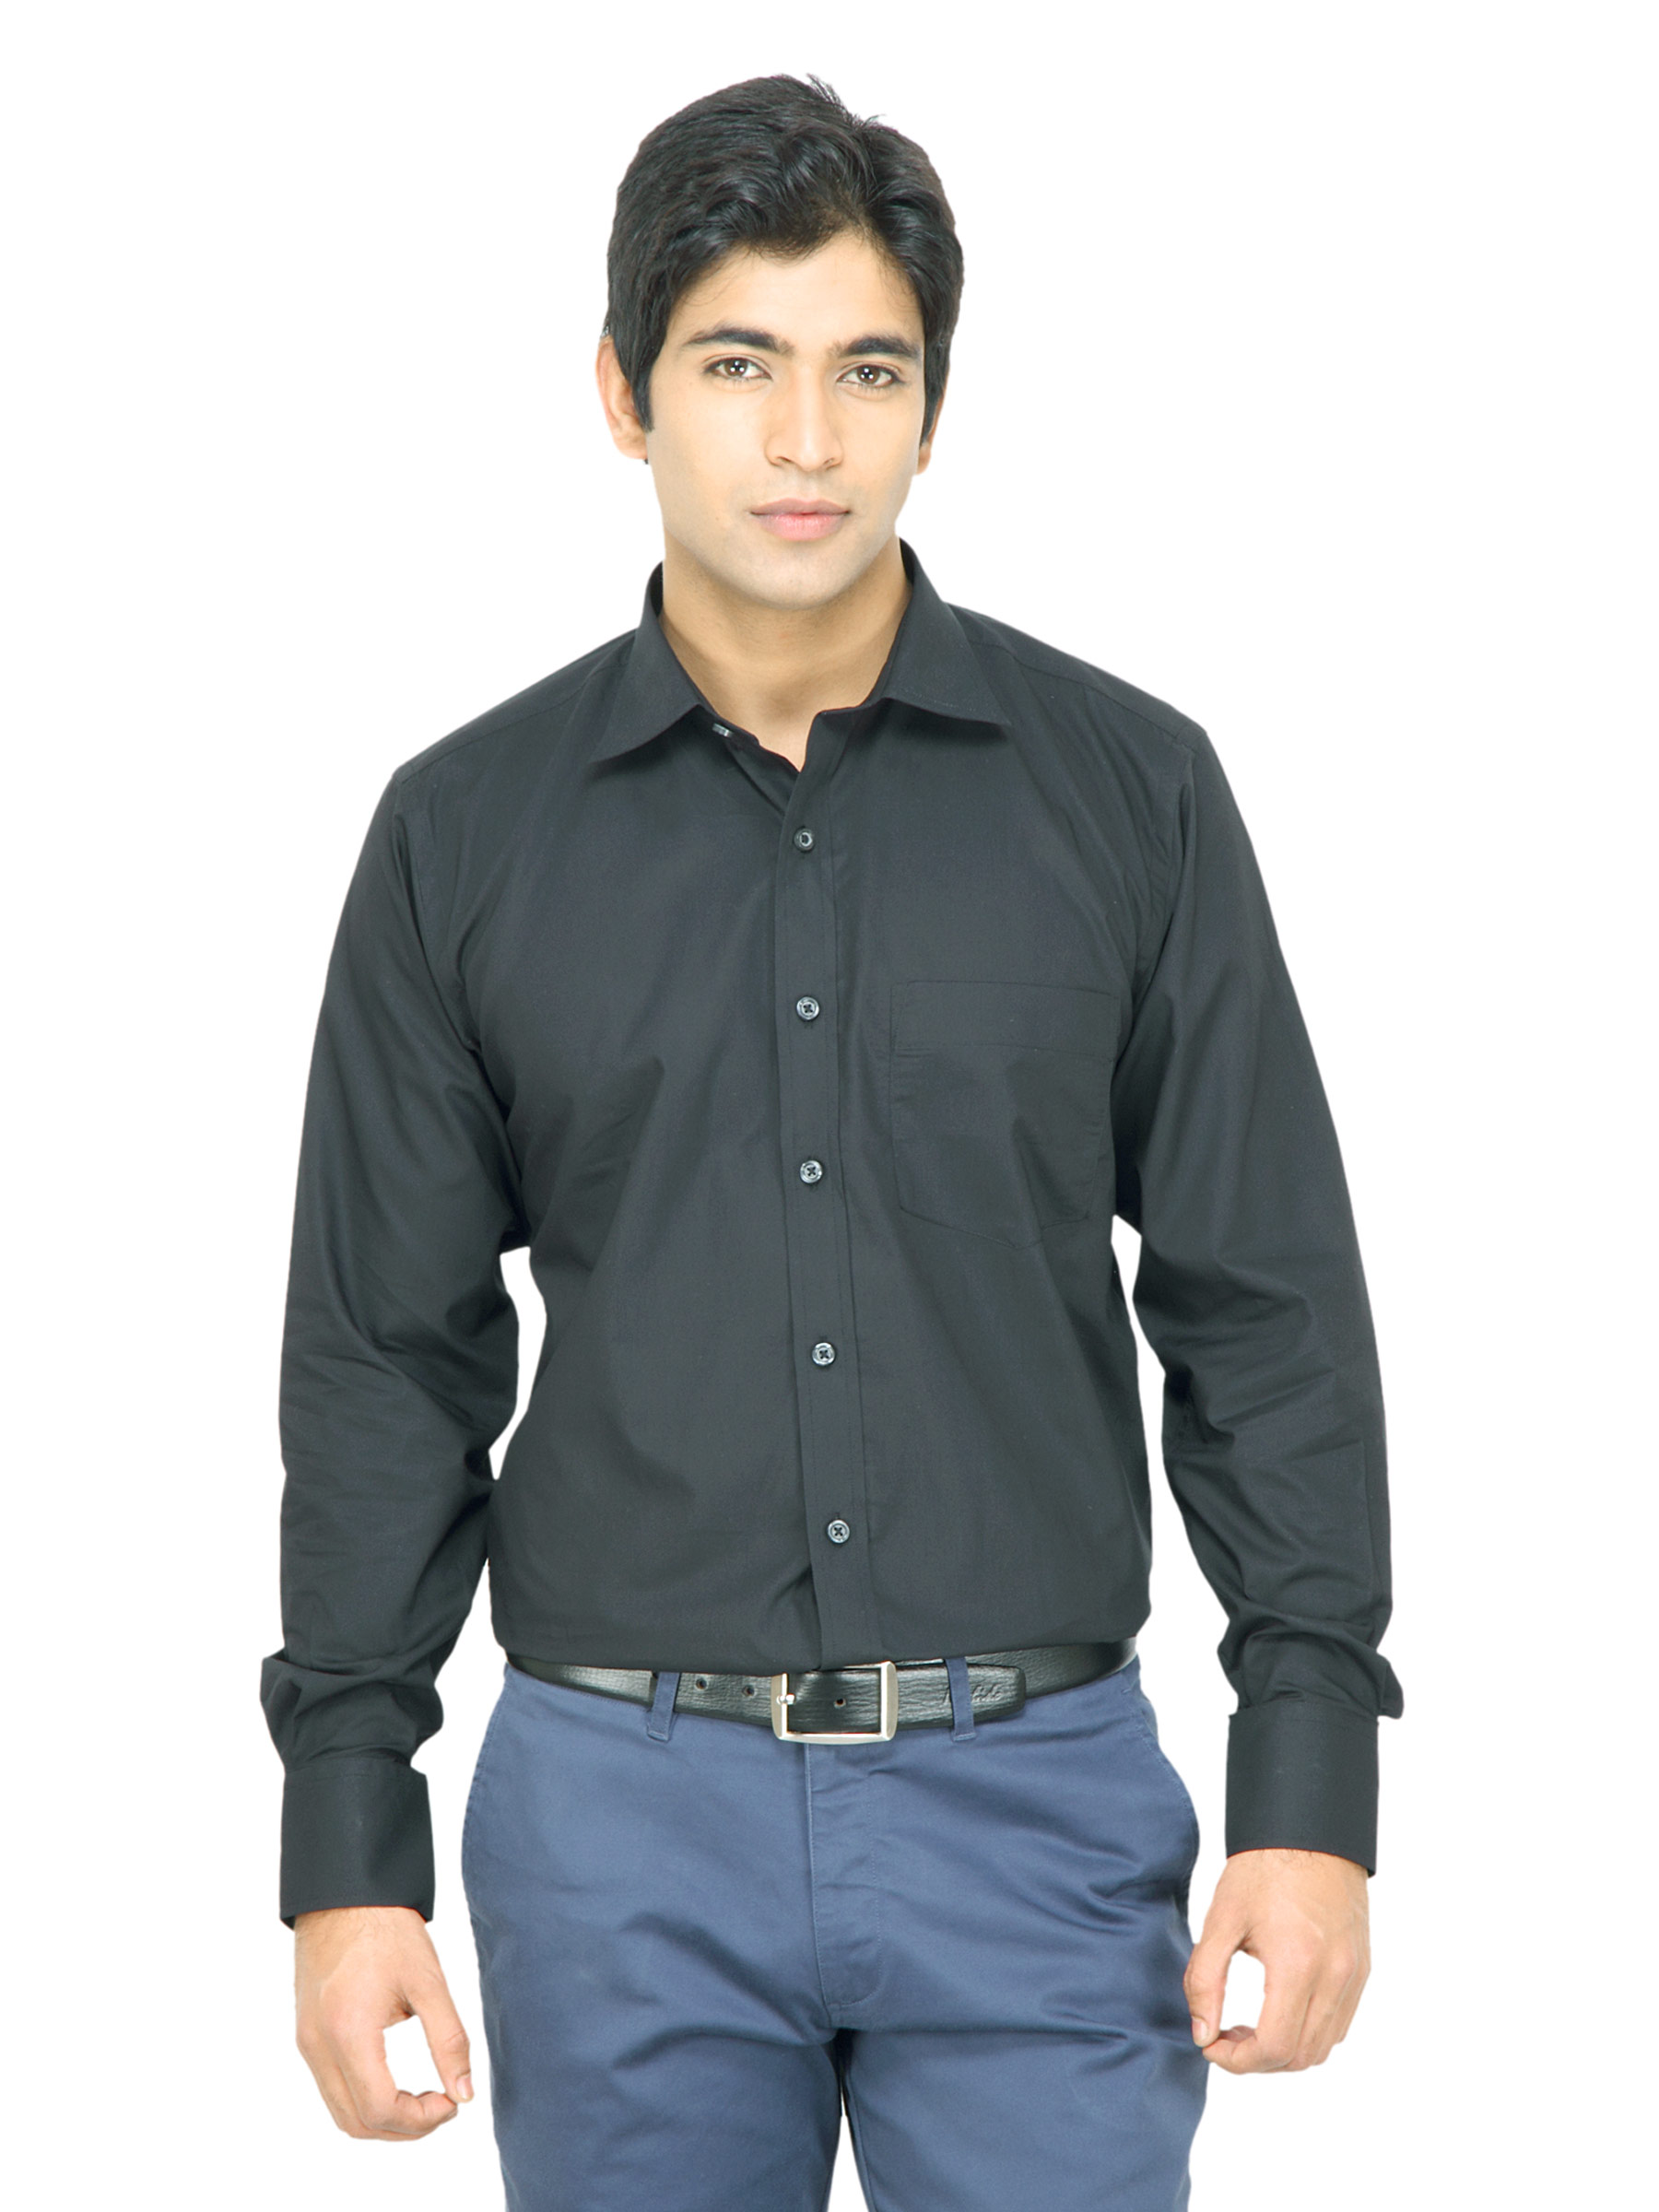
Genesis Black Formal Shirt
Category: Apparel / Topwear / Shirts
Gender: Men
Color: Black
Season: Winter 2011
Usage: Formal